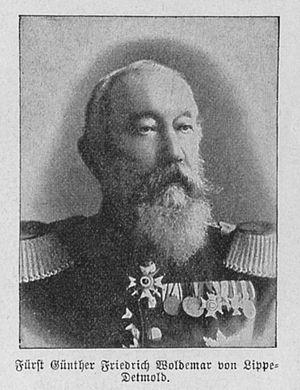
Woldemar de Lippe, né le 18 avril 1824 à Detmold et mort le 20 mars 1895 dans la même ville, fut prince de lippe du 8 décembre 1875 au 20 mars 1895. Il est le troisième fils du prince Léopold II et d'Emilie.